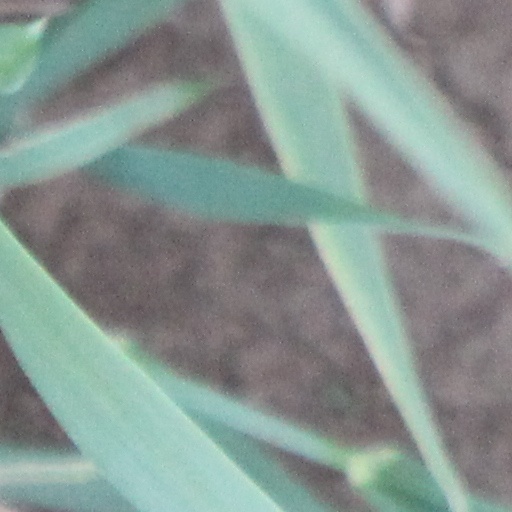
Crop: wheat